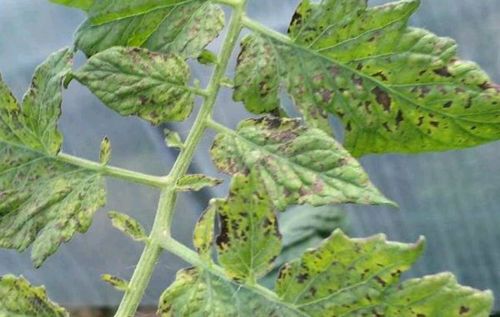
Plant: Tomato
Disease: tomato bacterial leaf spot